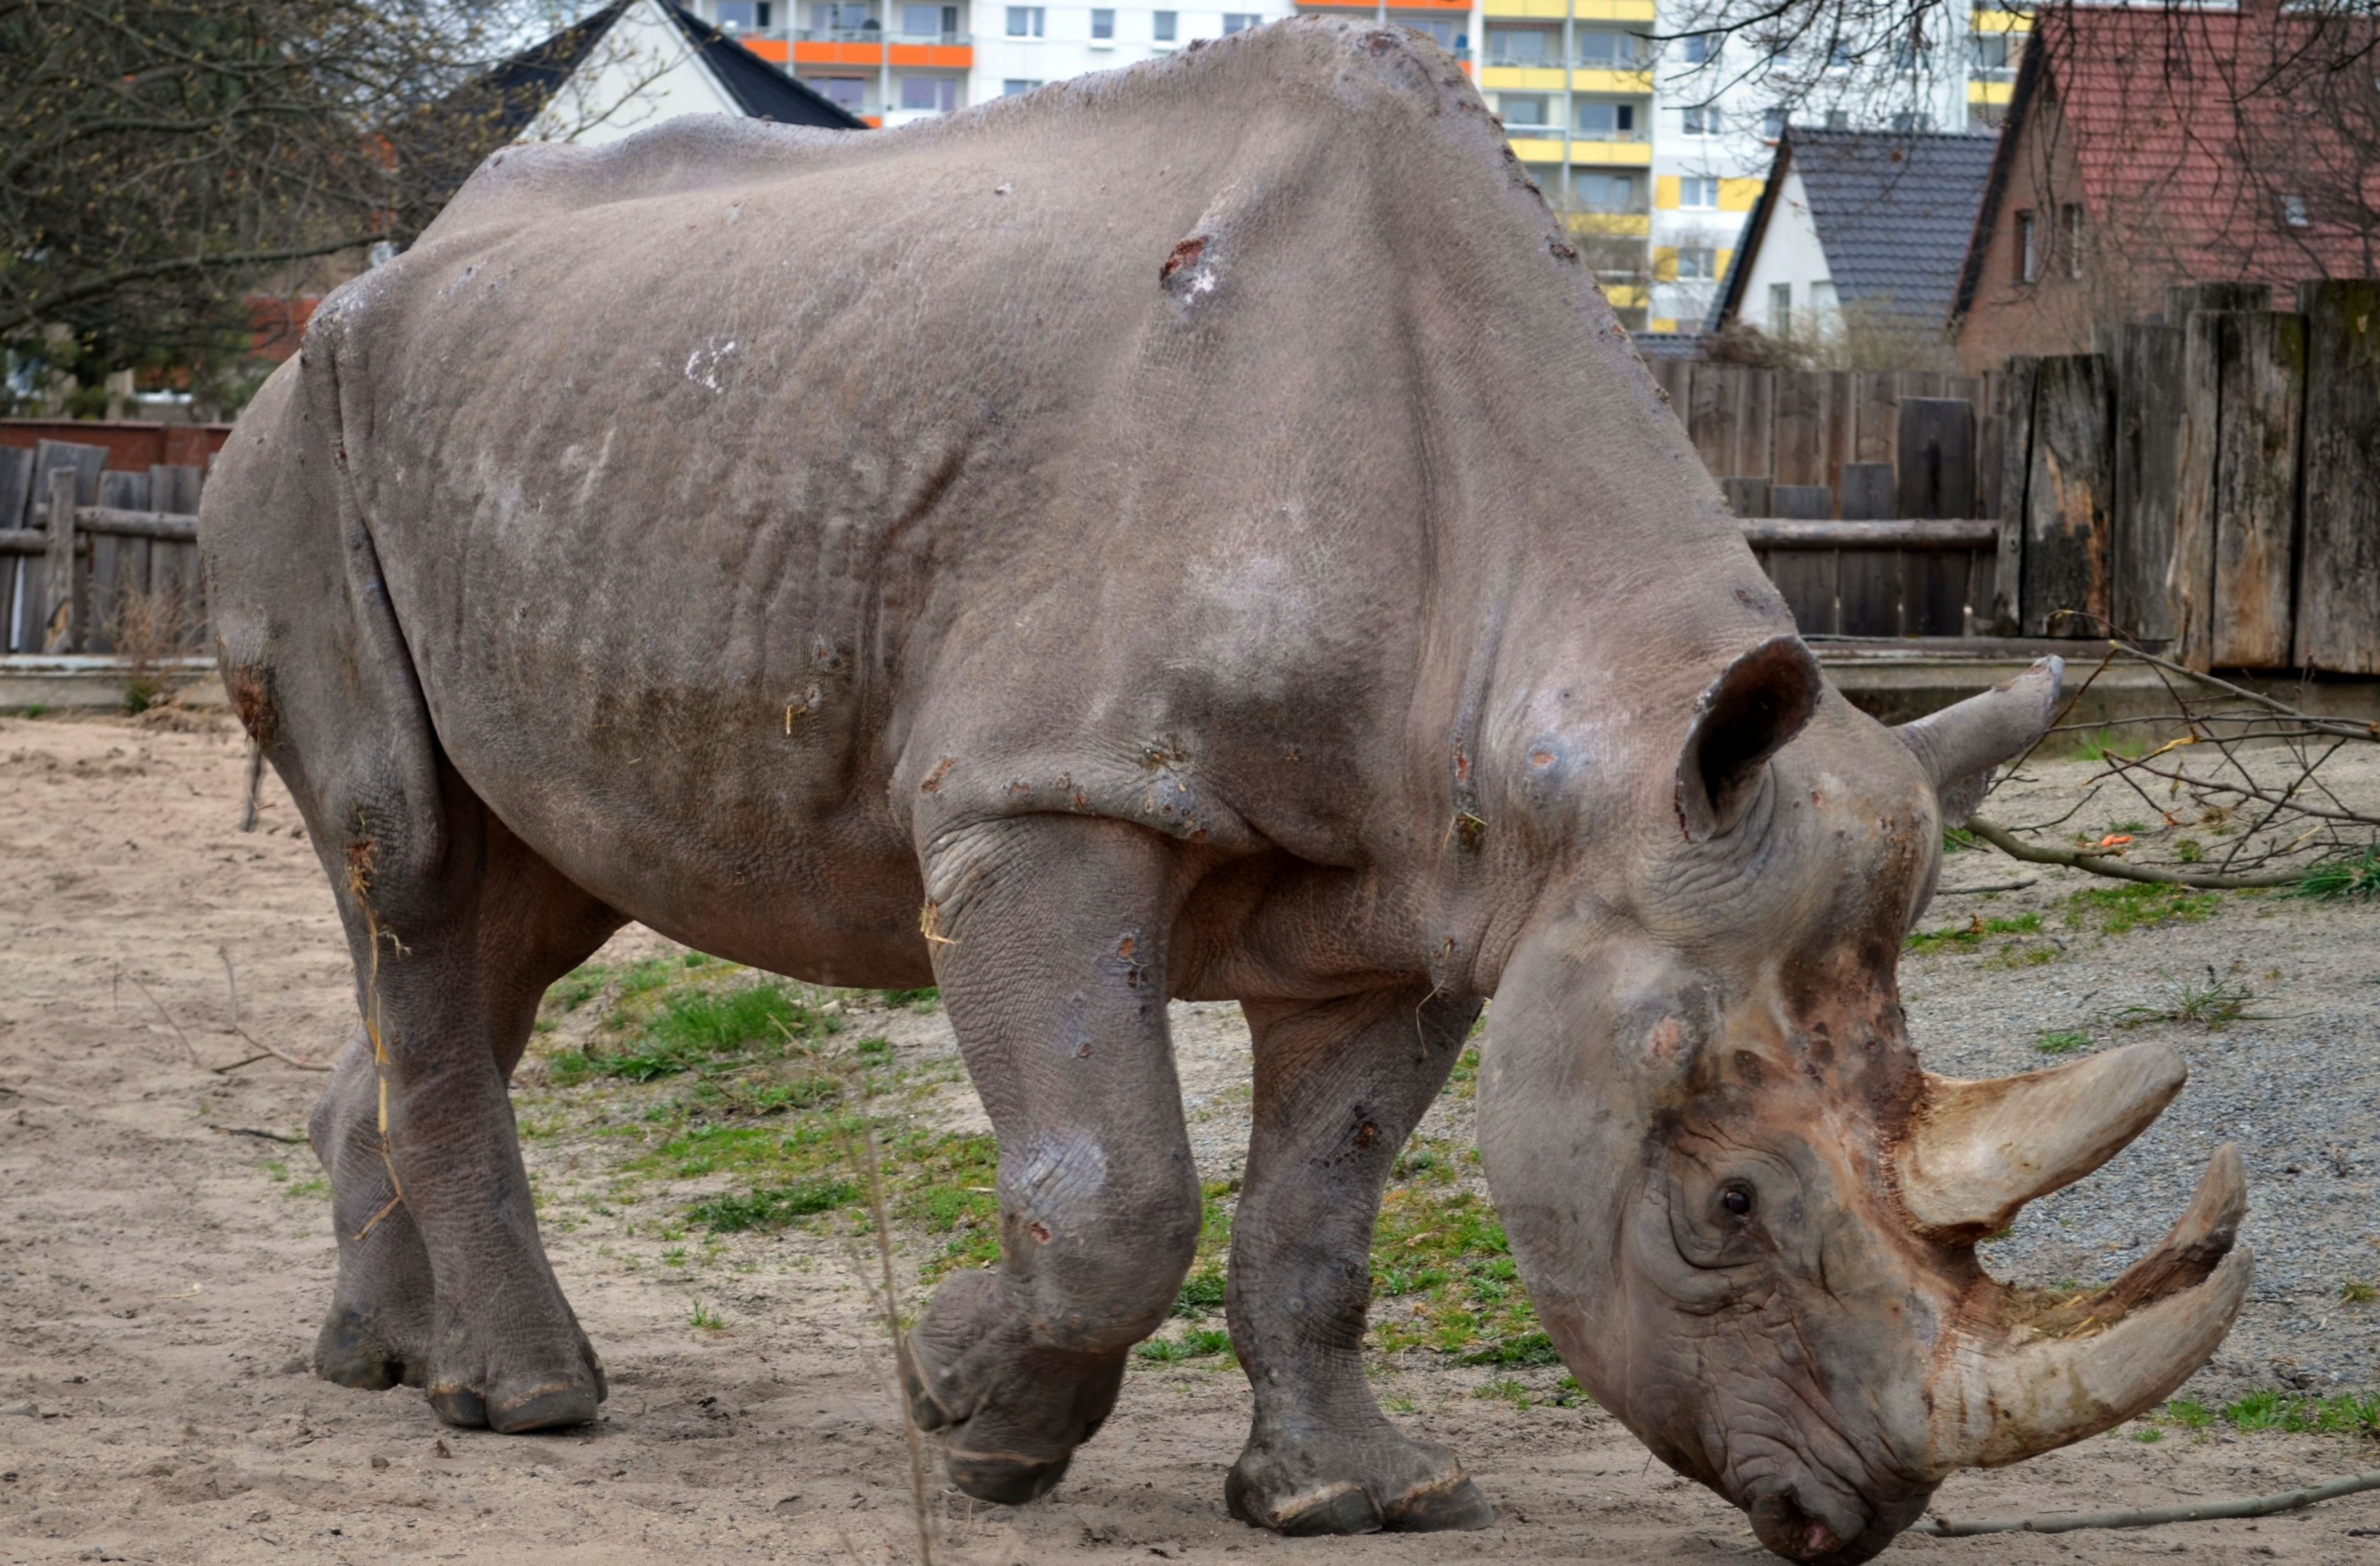
wildlife, zoo, horn, mammal, fauna, rhino, rhinoceros, animals, safari, indian elephant